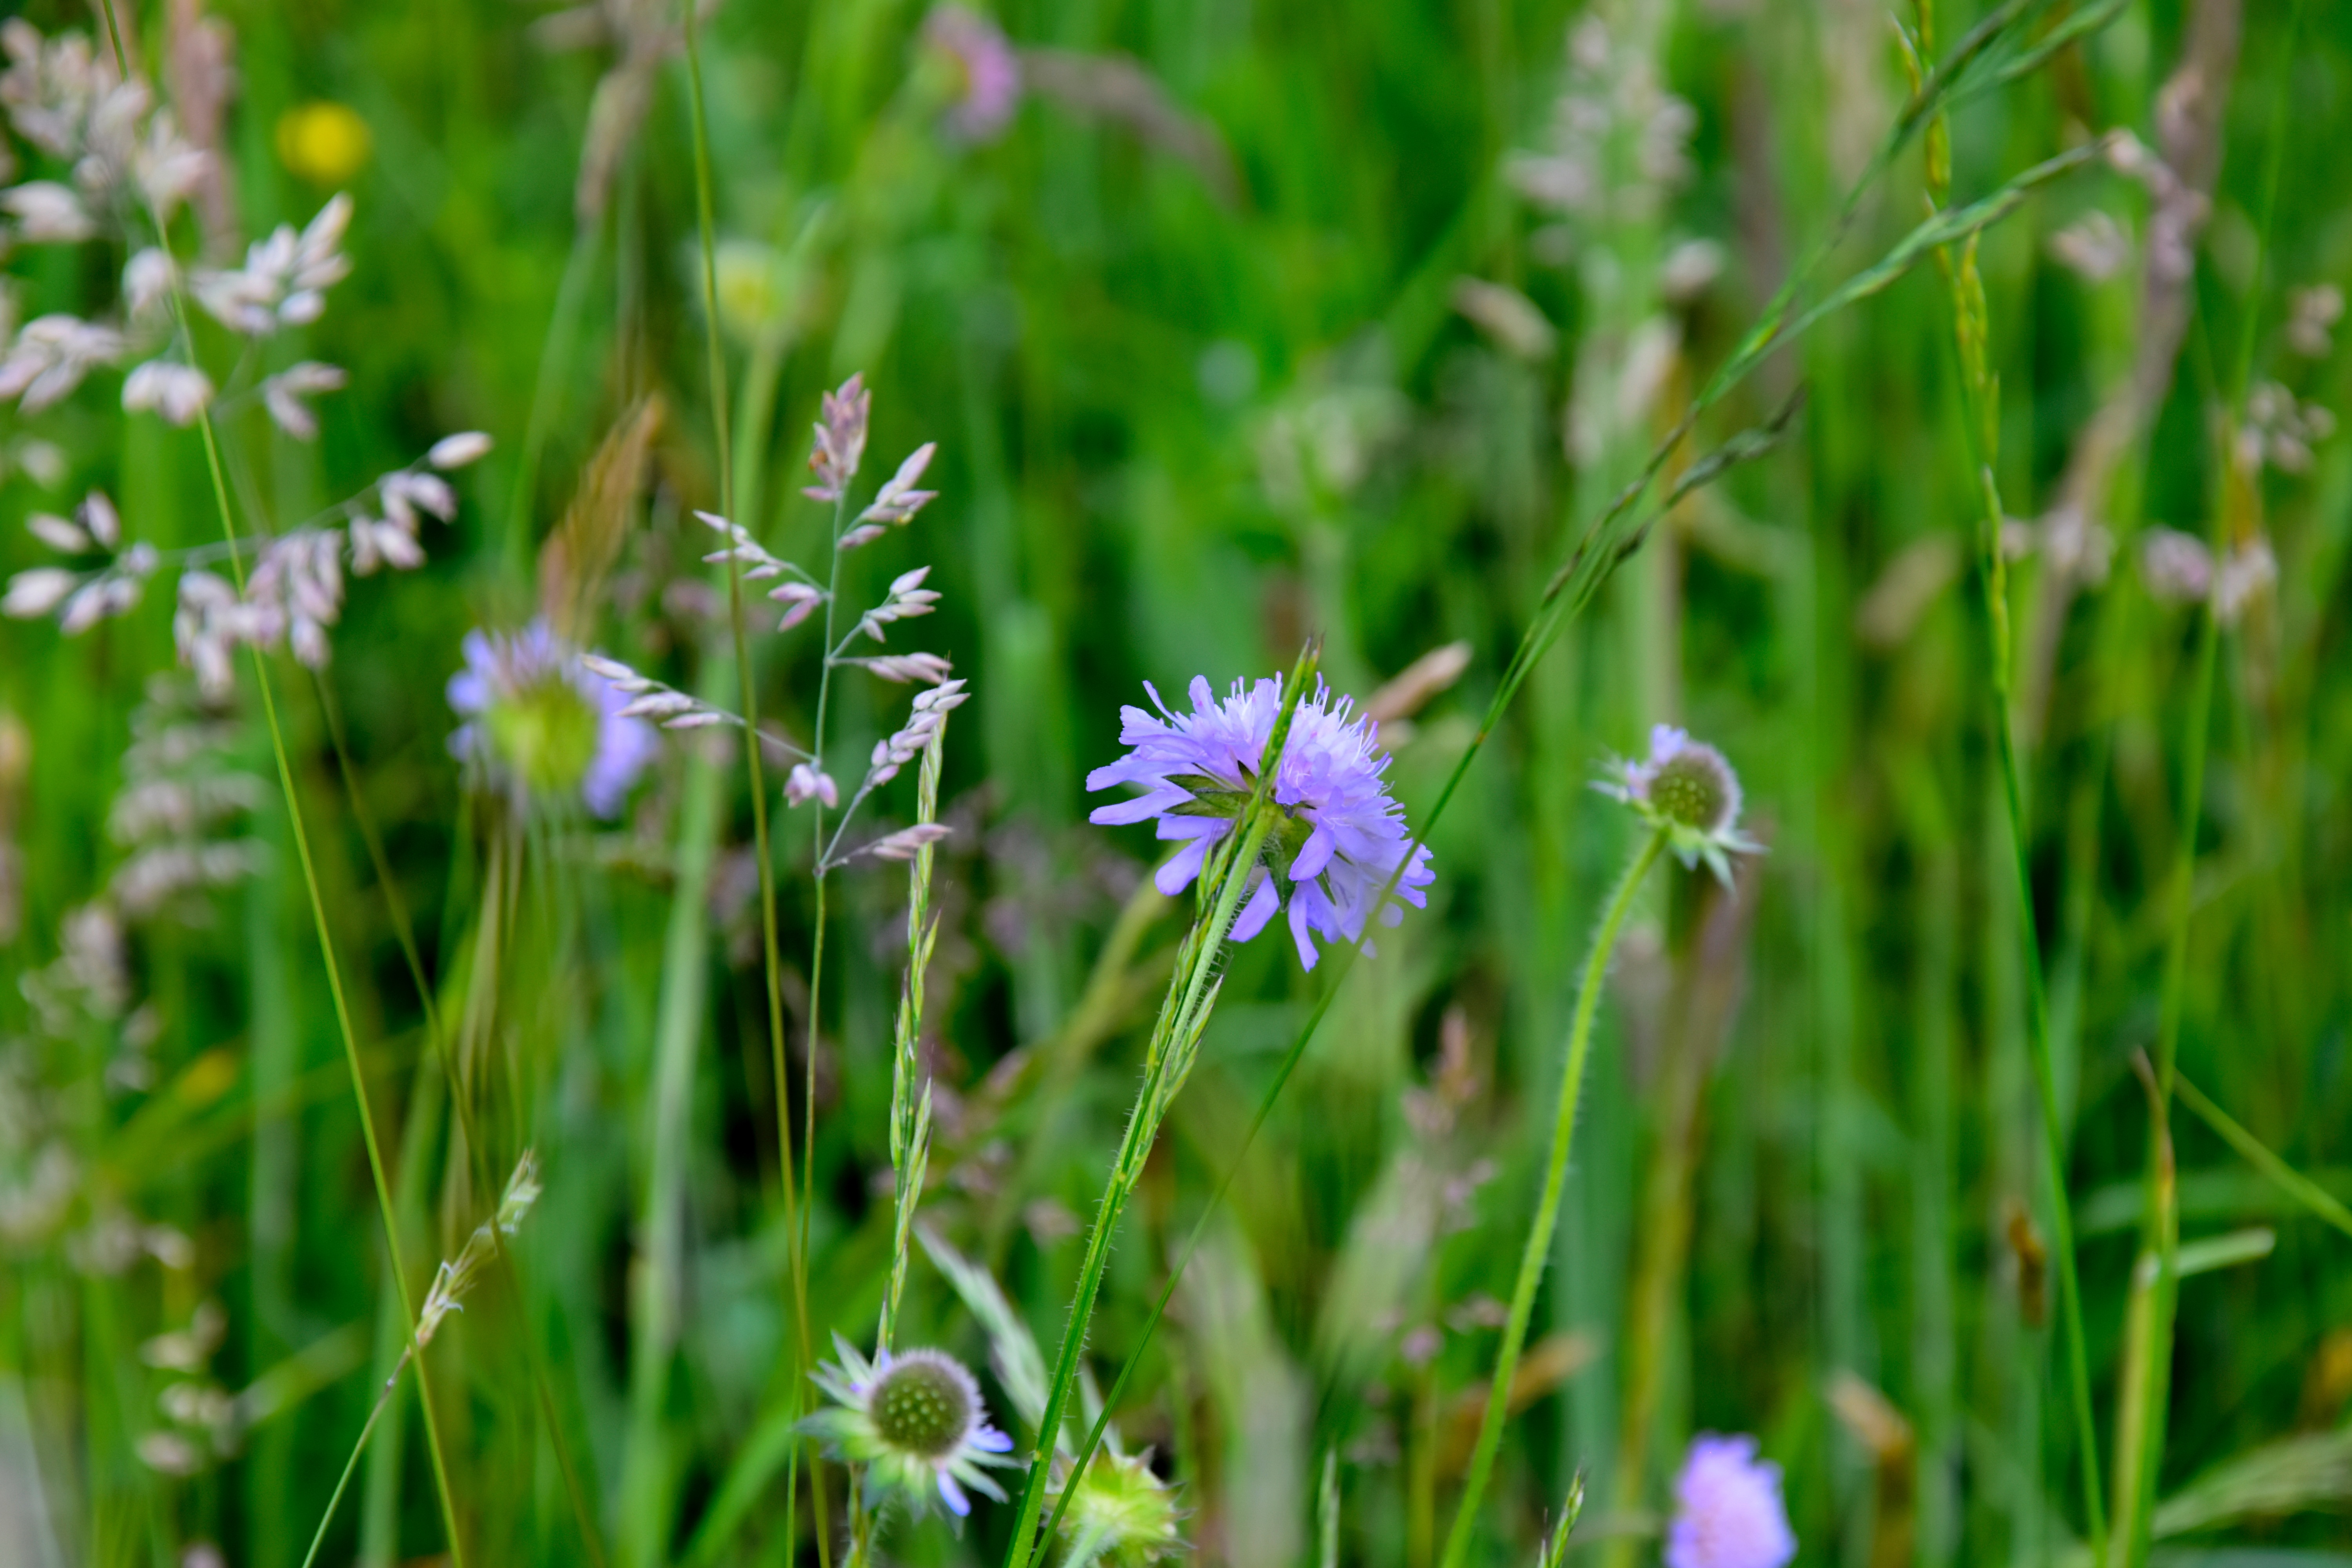
nature, grass, plant, field, lawn, meadow, prairie, flower, green, herb, crop, botany, agriculture, flora, wildflower, grassland, habitat, macro photography, flowering plant, natural environment, grass family, plant stem, land plant